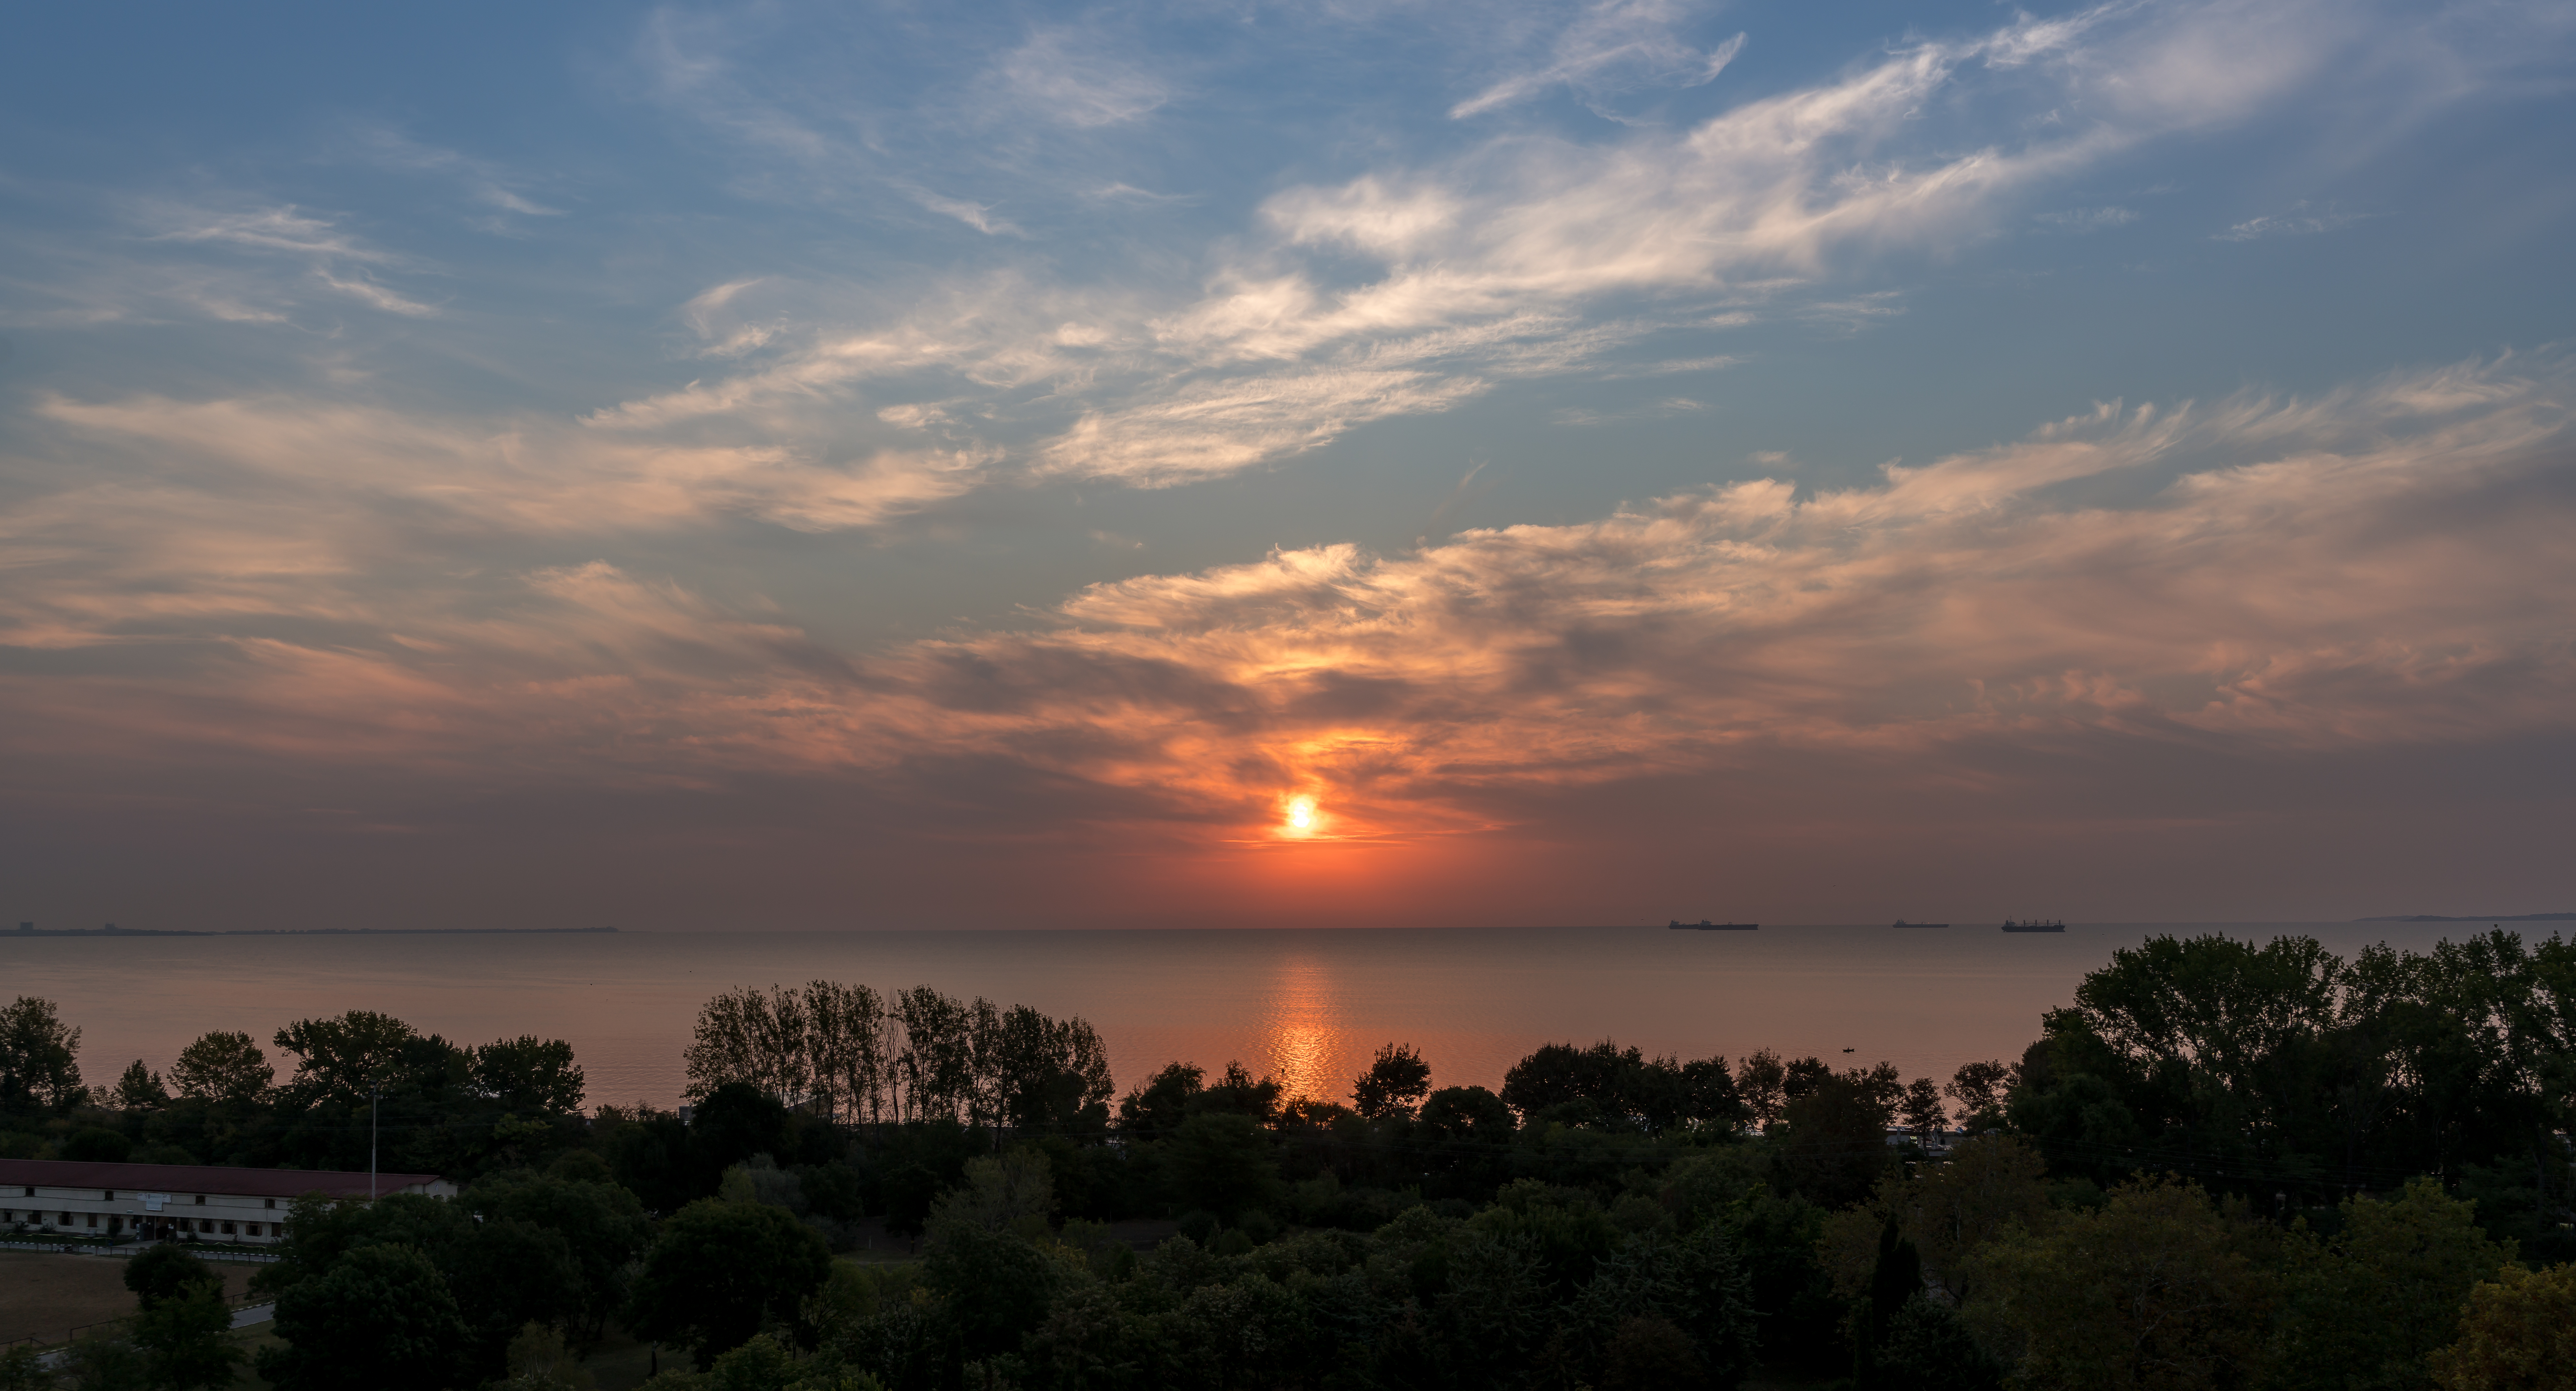
sunrise, sun, cloud, see, coast, morning, water, sky, atmosphere, daytime, afterglow, ecoregion, natural landscape, plant, tree, orange, dusk, red sky at morning, sunlight, lake, atmospheric phenomenon, sunset, cumulus, landscape, bank, horizon, astronomical object, summer, waterway, calm, dawn, heat, reservoir, meteorological phenomenon, grass, tropics, reflection, ocean, evening, sound, loch, grassland, wildlife, vacation, sea, hill, jungle, inlet, arecales, night, river